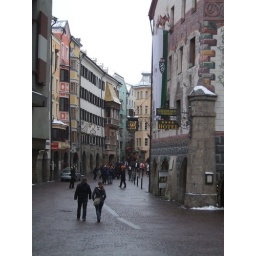
You can see the golden roof in the background